Chatham (village), New York

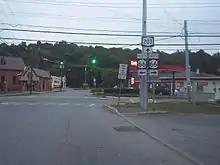
Chatham's sole signalized intersection

Chatham has only one traffic light; right turn on red is allowed at that intersection. It has 49 stop signs, 11 yield signs, and one traffic circle. In addition, there are 121 signs regulating parking.